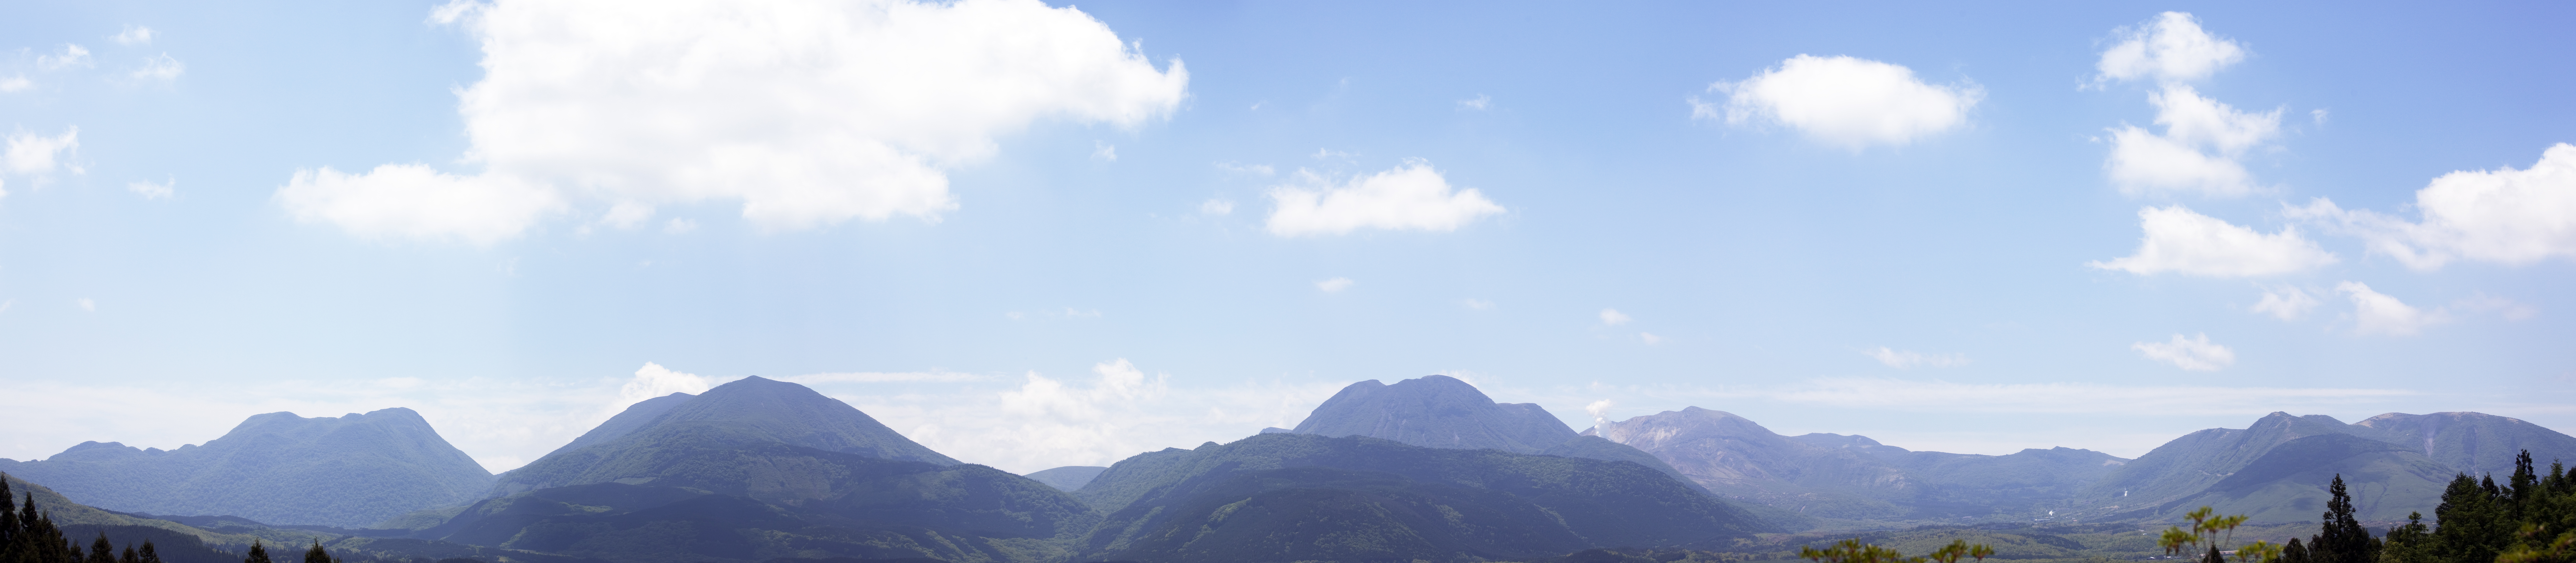
landscape, mountain, cloud, view, mountain range, panorama, high, alps, badlands, plateau, photomerge, 5d, hires, markii, ecosystem, pano, hi, res, resolution, stitch, landform, geographical feature, mountainous landforms